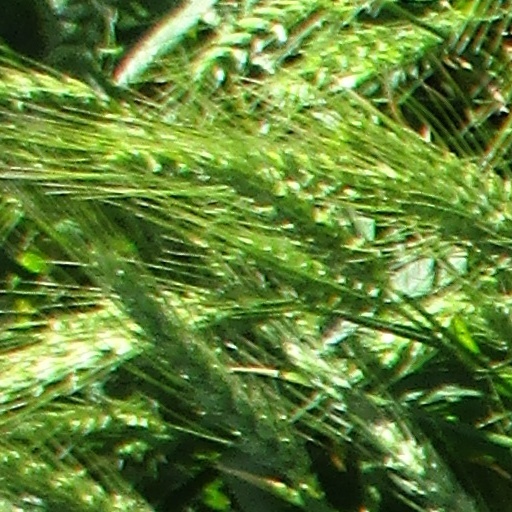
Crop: wheat